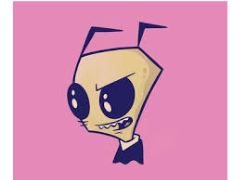
Portrait style: Cartoon Portrait